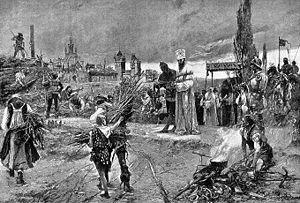
Cette page concerne l'année 1415 du calendrier julien.